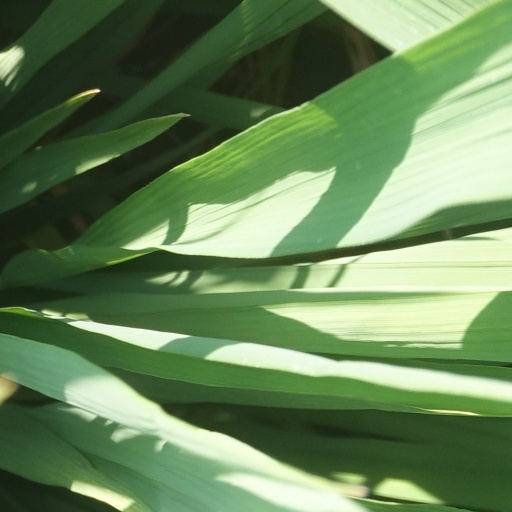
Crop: rice